Camlough

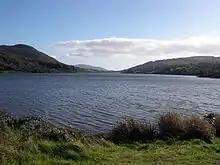
The Cam Lough

Camlough Lake was formed as a glacial ribbon lake, and takes its name from its irregular shape; although its modern form does not appear particularly crooked, its shape was much less regular in the past before its level was raised by the embankment built in the late 19th century. The glacial leftover sits in a valley carved between Slieve Gullion and Camlough Mountain and is today the largest lake in the Ring of Gullion.